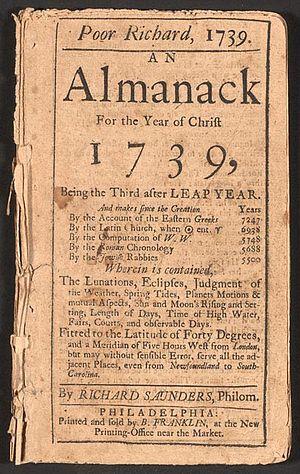
L’Almanach du Bonhomme Richard est un almanach de Benjamin Franklin, qu’il commença à publier en 1732, sous le pseudonyme de Richard Saunders.
Benjamin Franklin /ˈbɛnd͡ʒəmɪn ˈfɹæŋklɪn/, né le 17 janvier 1706 à Boston et mort le 17 avril 1790 à Philadelphie, est un imprimeur, éditeur, écrivain, naturaliste, inventeur, abolitionniste et homme politique américain.